Munir Hussain (commentator)

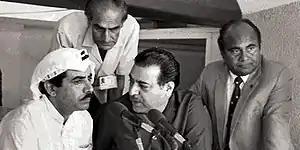
Munir Hussain (middle) during commentary

Hussain remained the president of the KCCA for two terms, and a member for many years. He also headed Pakistan Cricket Commentators Club (PCCC) in 2013. He was one of the founders of Jang Cricket Club. Cricket commentator, Chishty Mujahid, paid tribute to his services and said that he was a multifaceted personality as a cricket administrator, commentator, journalist, critic, analyst, organizer and much more.